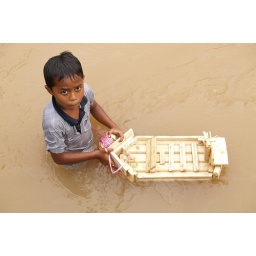
Kredit: I saw them standing near river bank and found a hand made boats.